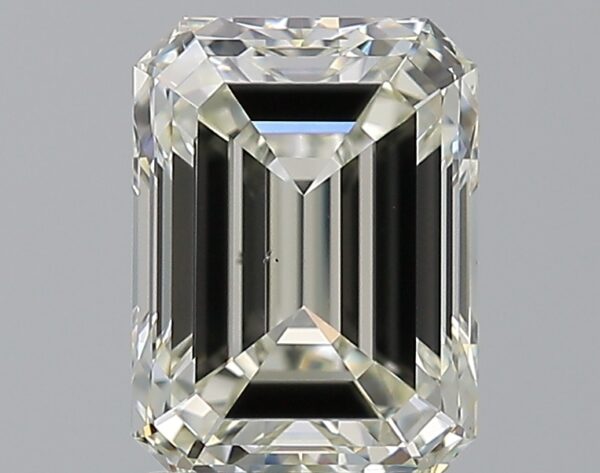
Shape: emerald
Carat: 2
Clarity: VS2
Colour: K
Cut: EX
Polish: EX
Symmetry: EX
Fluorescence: F
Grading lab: GIA
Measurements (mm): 8.23 x 6.08 x 4.16